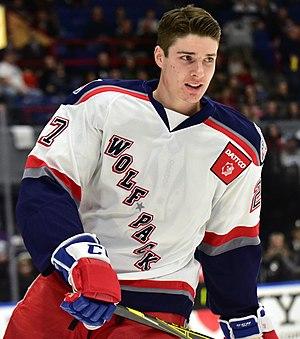
Ryan Graves est un joueur professionnel canadien de hockey sur glace. Il évolue à la position de défenseur.